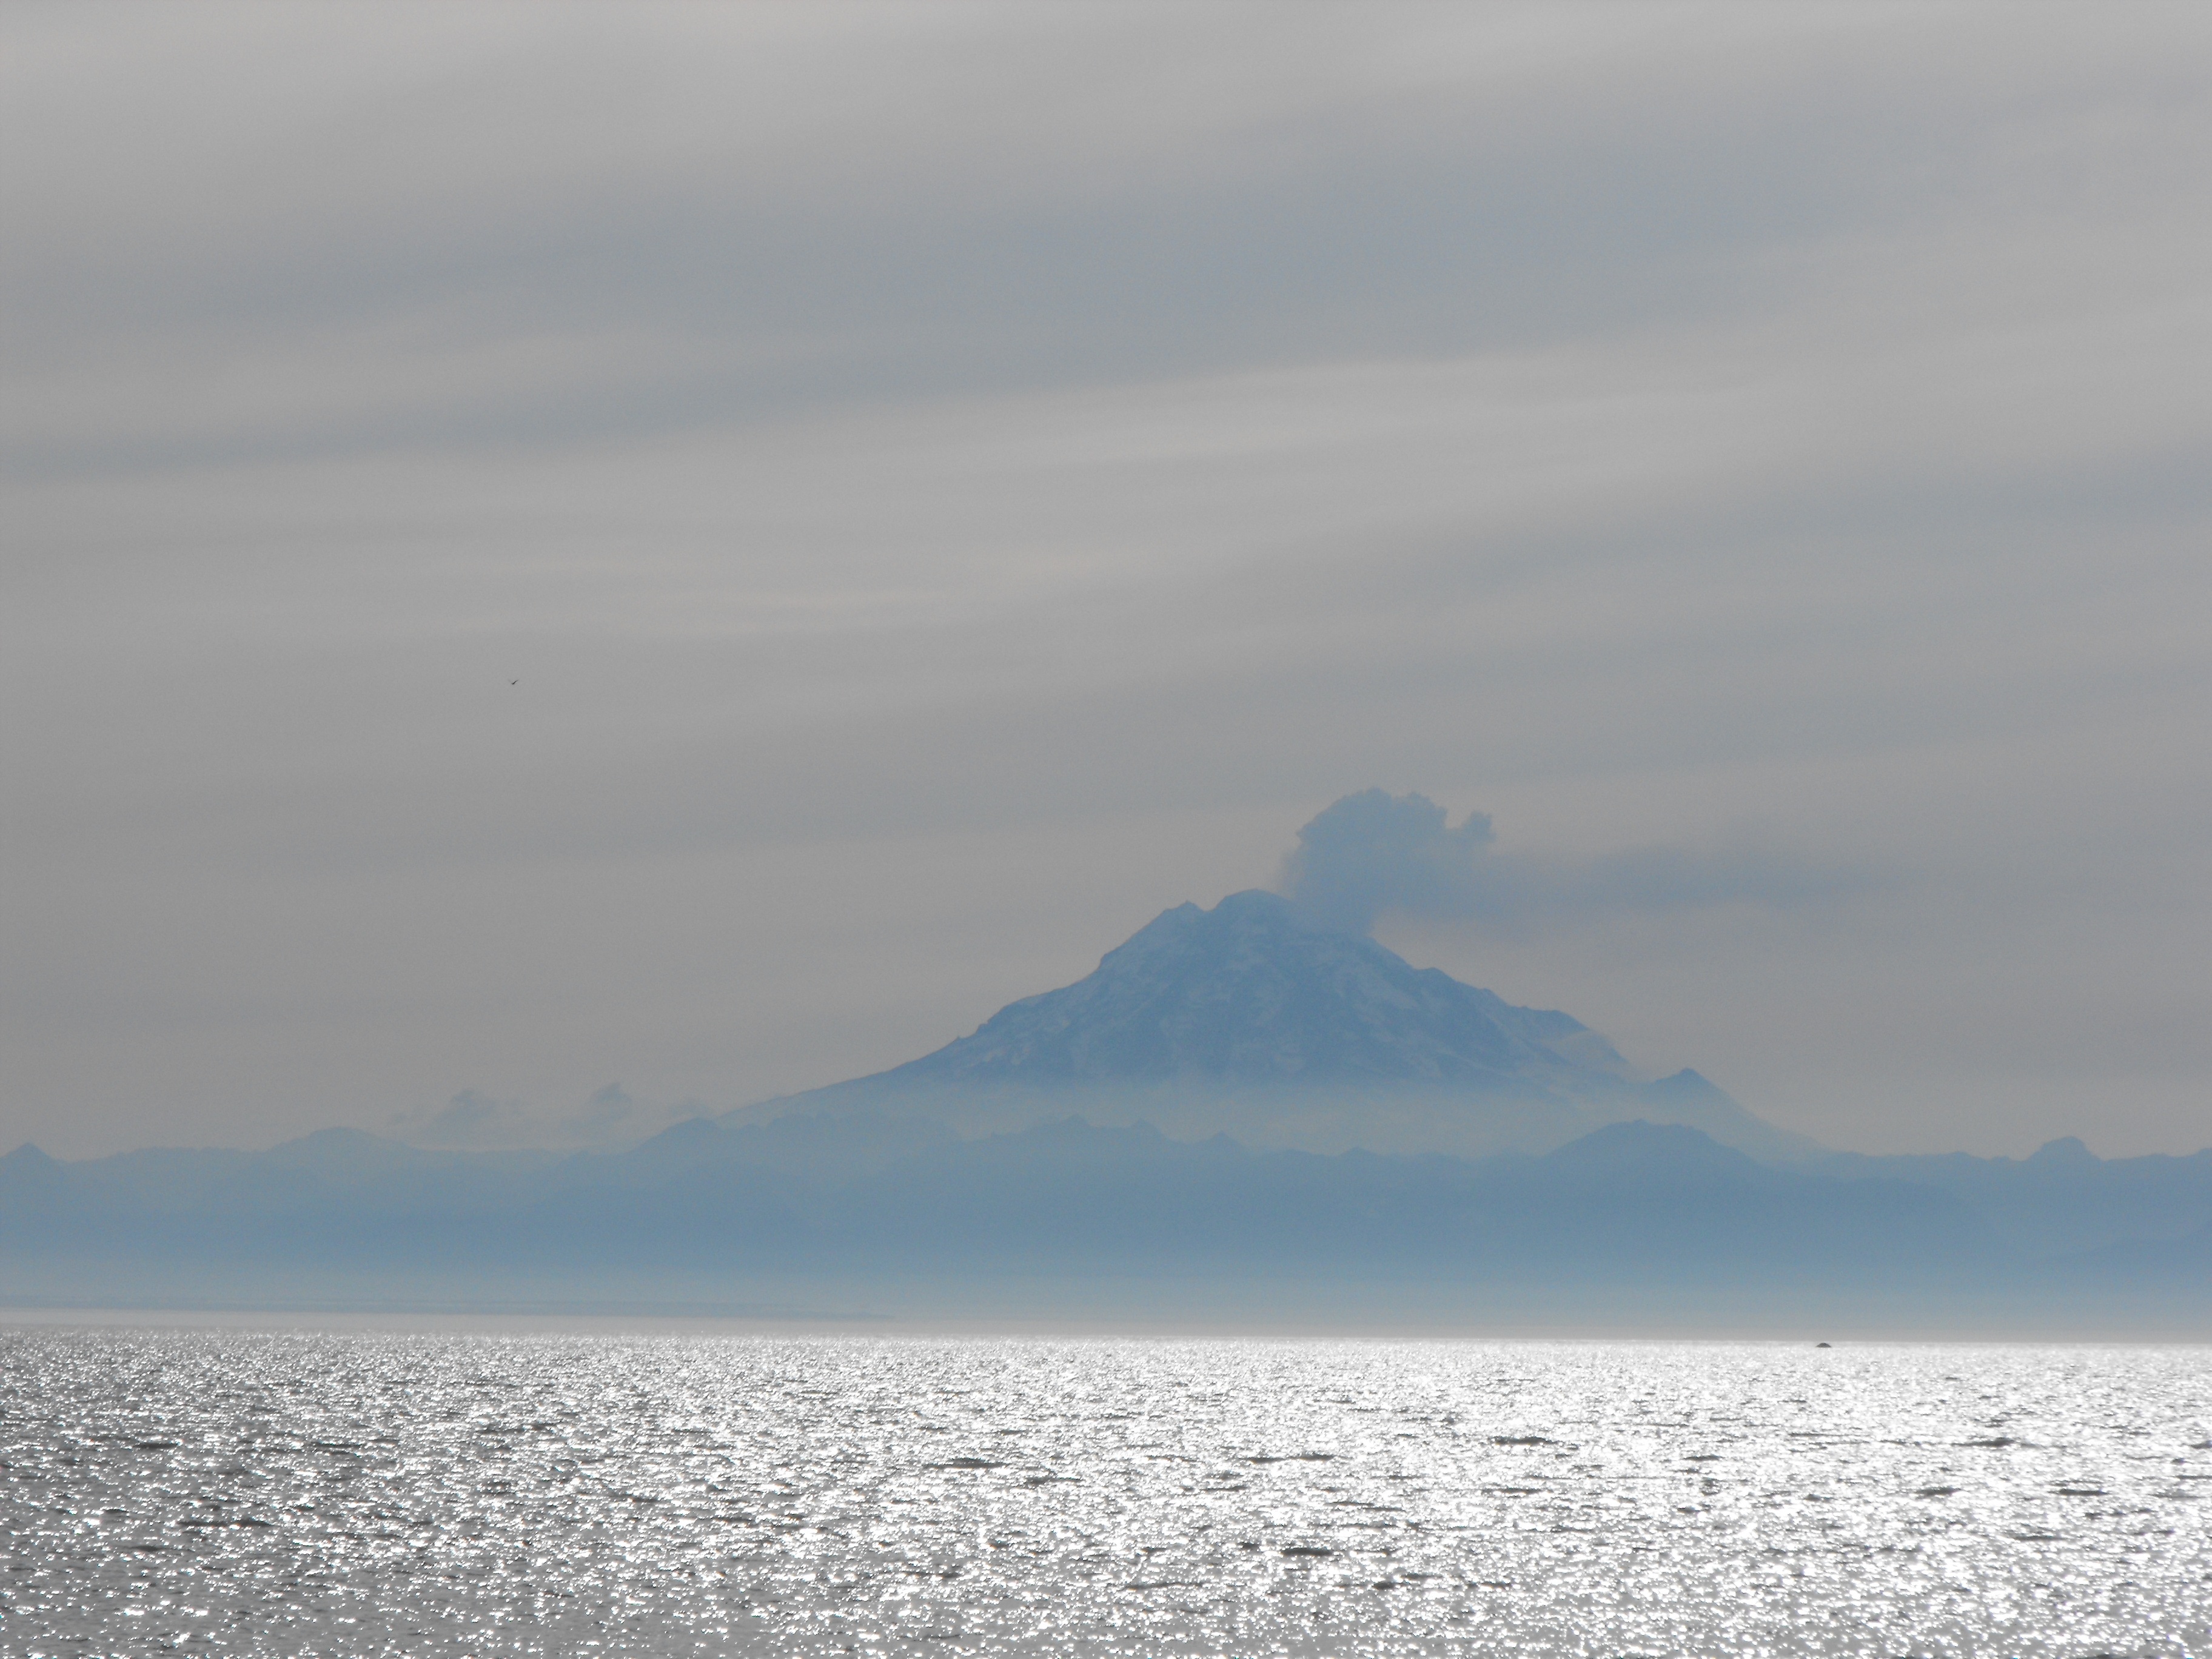
sea, coast, water, nature, sand, ocean, horizon, mountain, snow, cloud, sky, morning, shore, wave, lake, dawn, ice, reflection, bay, arctic, iceberg, body of water, alaska, loch, arctic ocean, atmospheric phenomenon, wind wave